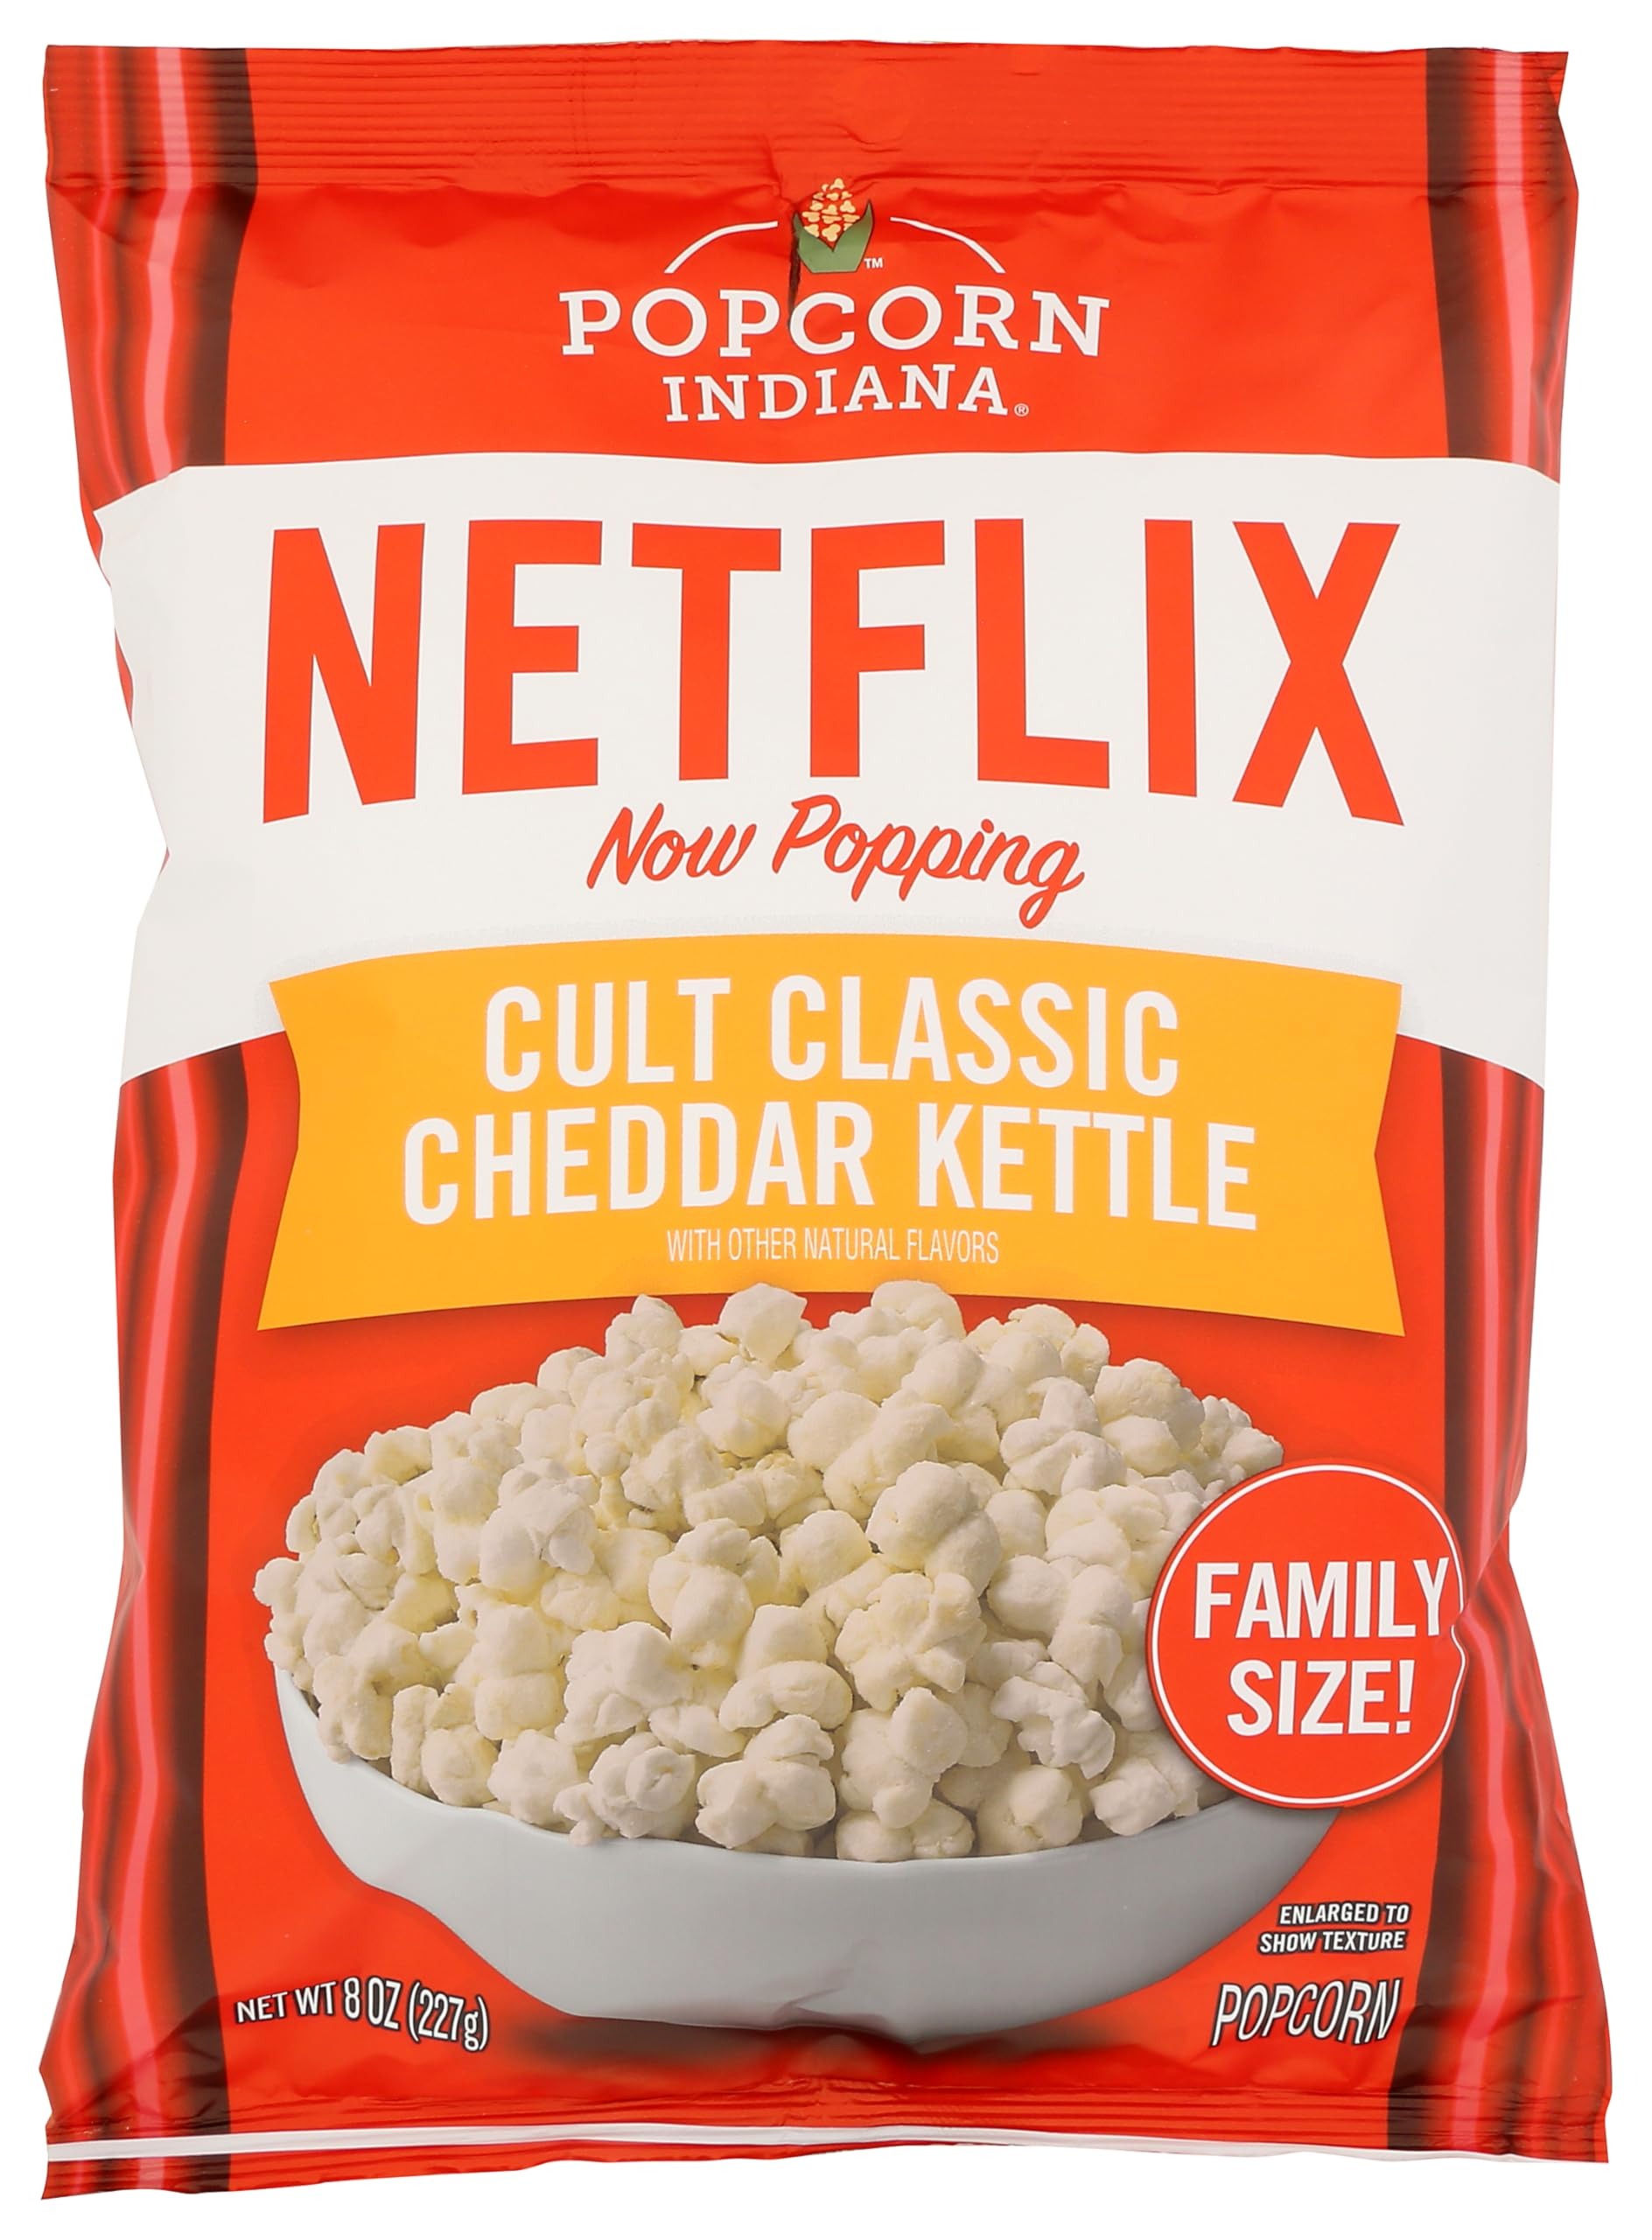
Item Name: Popcorn Indiana Cult Classic Cheddar Kettle Corn 8 oz
Bullet Point: Popcorn Indiana Cult Classic Cheddar Kettle Corn 8 oz
Value: 8.0
Unit: Ounce

Price: 4.3